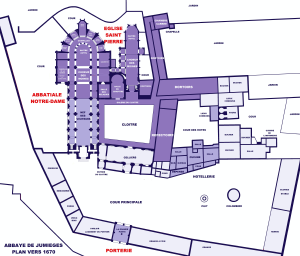
Jumieges, Plan de l'abbaye vers 1670 (Pierre Delavigne)
L'abbaye Saint-Pierre de Jumièges est une ancienne abbaye bénédictine fondée par saint Philibert, fils d'un comte franc de Vasconie vers 654 sur un domaine du fisc royal à Jumièges dans le département de la Seine-Maritime. Elle applique la règle de saint Benoît dès la fin du VIIᵉ siècle après l'avoir utilisée probablement avec la règle de saint Colomban.